John Settle Farm

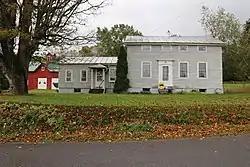

John Settle Farm is a historic home and farm complex located at Newark Valley in Tioga County, New York. The house was built about 1840 in the Federal style. It consists of three principal sections: a 2-story front-gabled wing, a -story side gable, and a long 1-story rear addition. Also on the property are a dairy barn, horse barn, chicken house, pig house, granary, shed, and silo. The dairy barn is currently in disrepair but all other buildings appear well maintained.